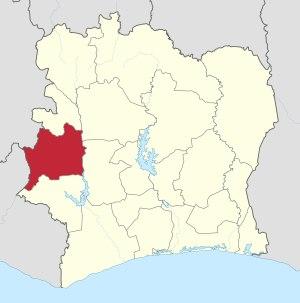
Les Dix-Huit Montagnes est une des 19 régions administratives de Côte d'Ivoire, en Afrique de l'ouest. Elle a une superficie de 16 600 km² et une population estimée en 2010 à 1 334 387 habitants. Son chef-lieu est la ville de Man.